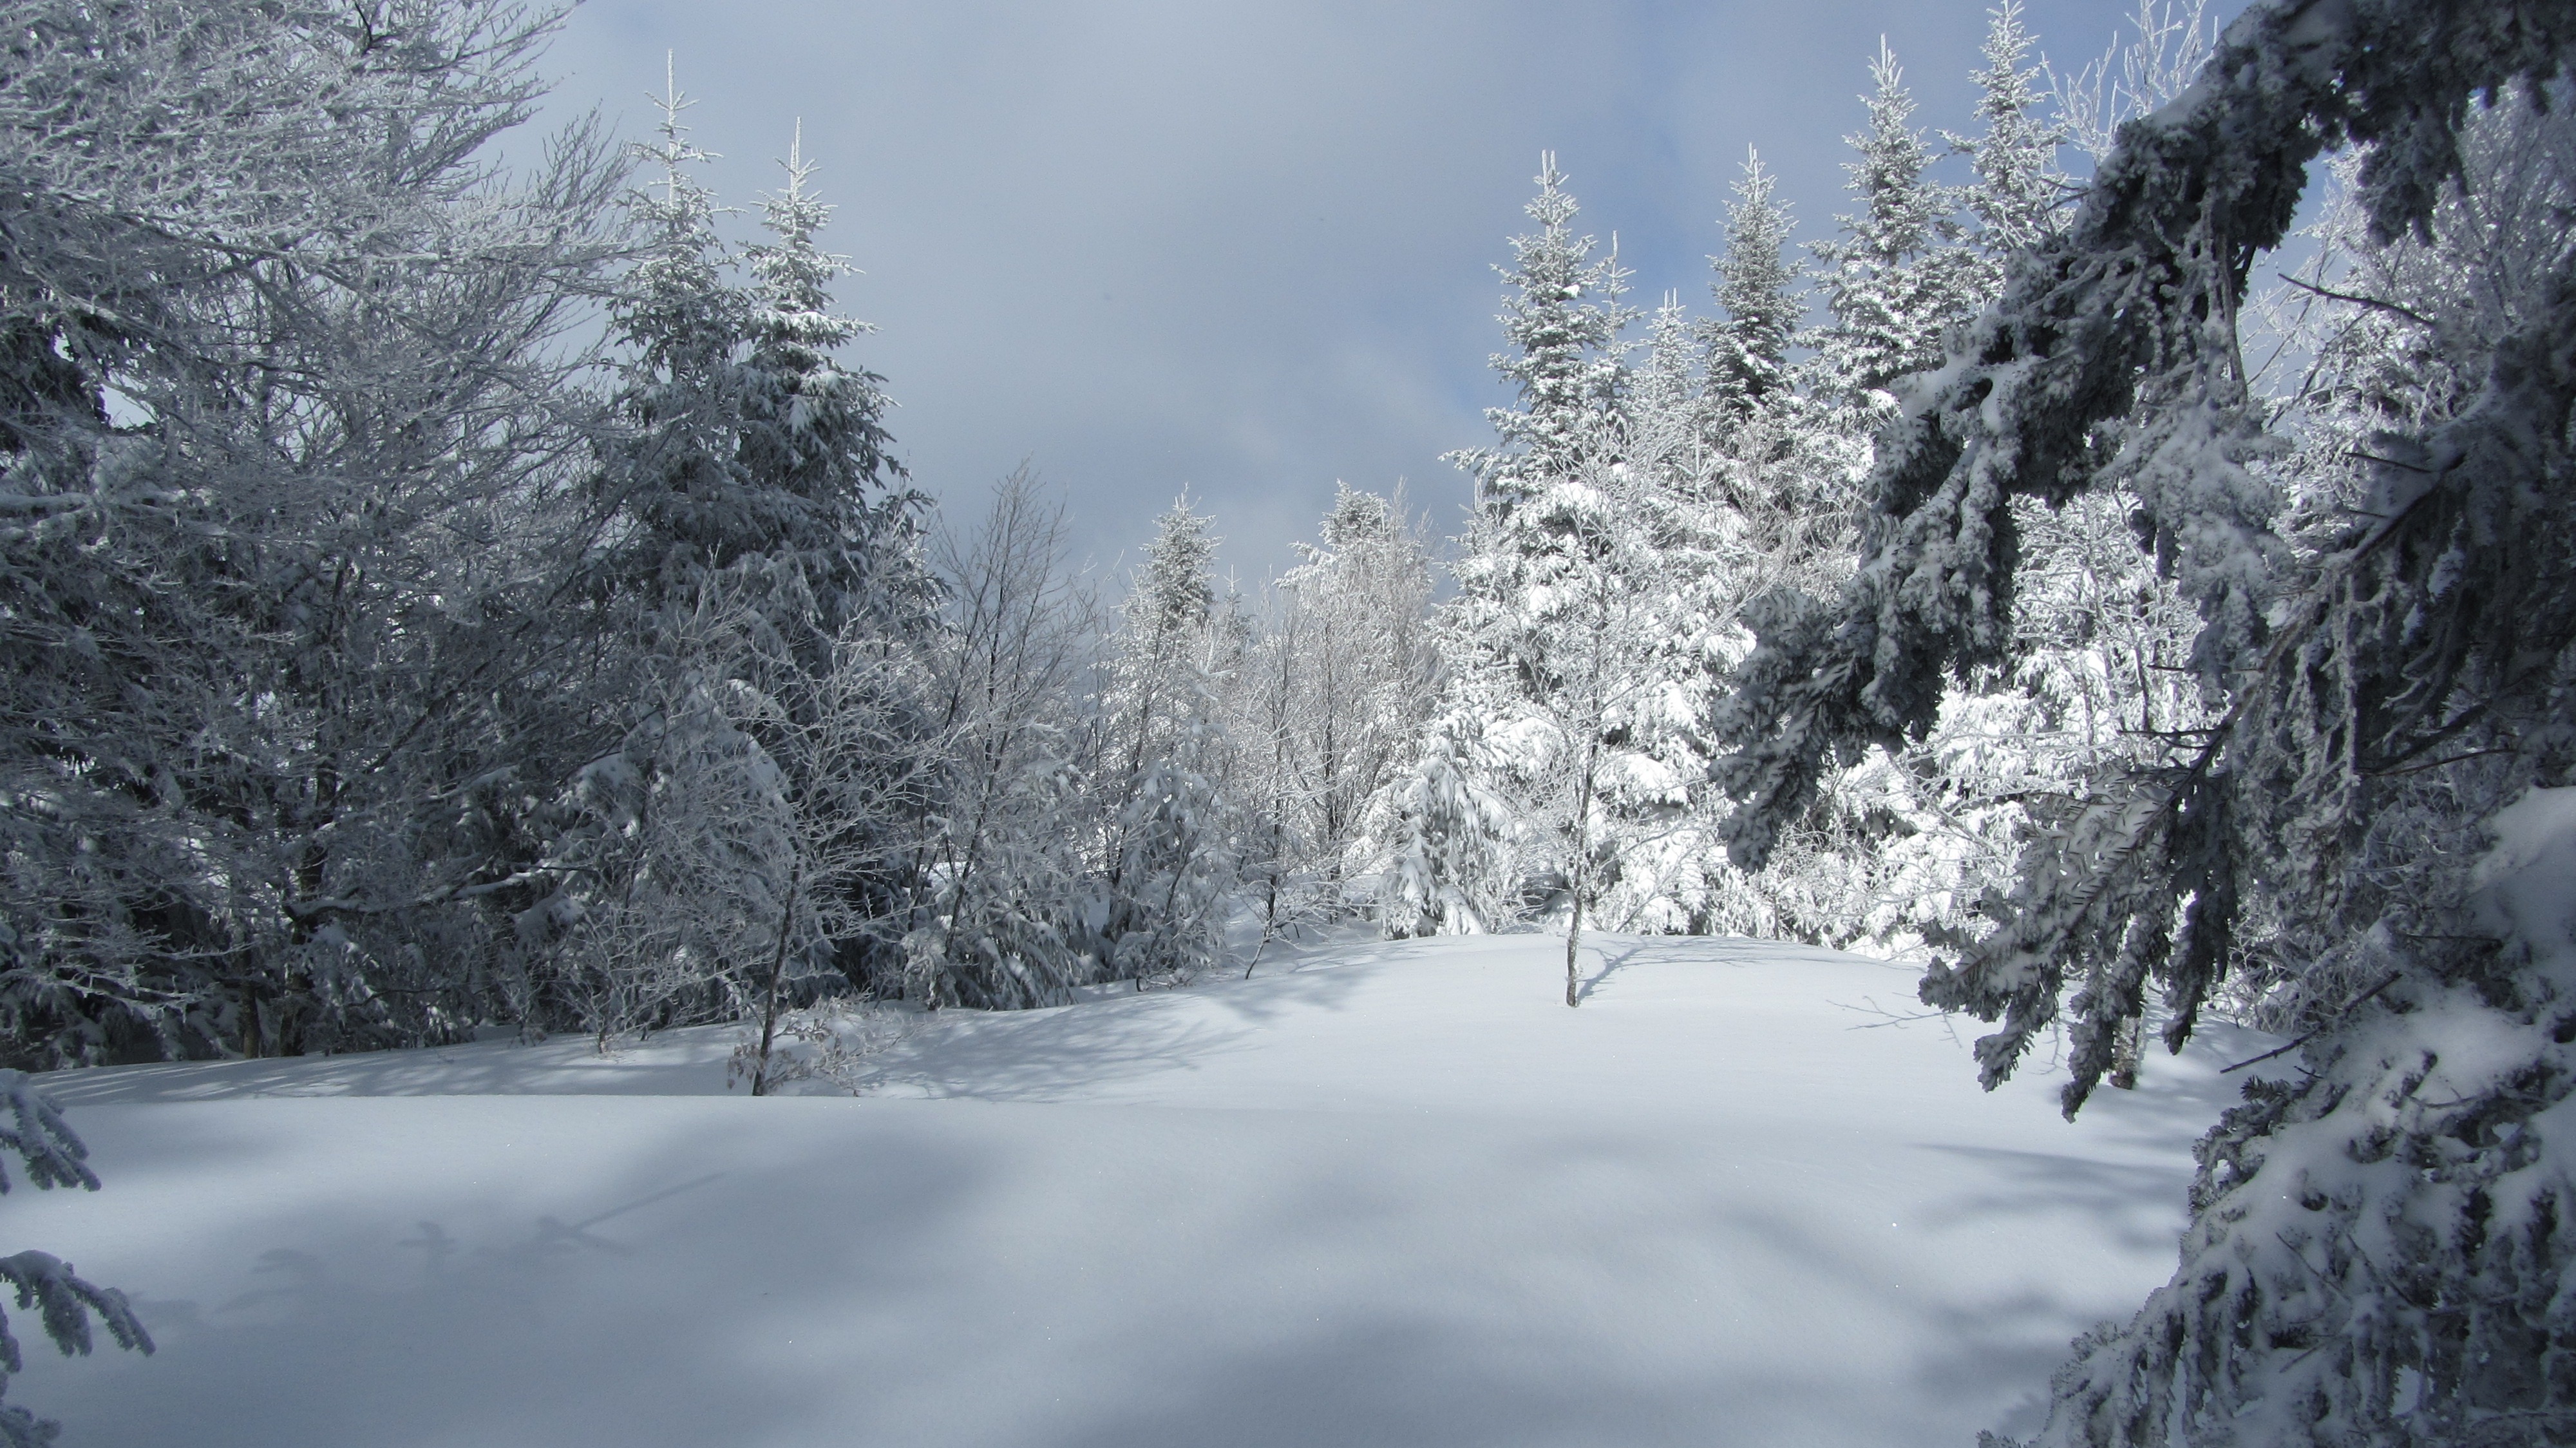
landscape, tree, forest, mountain, snow, winter, white, frost, mountain range, ice, weather, snowy, fir, season, mountains, pyrenees, freezing, woody plant, geological phenomenon